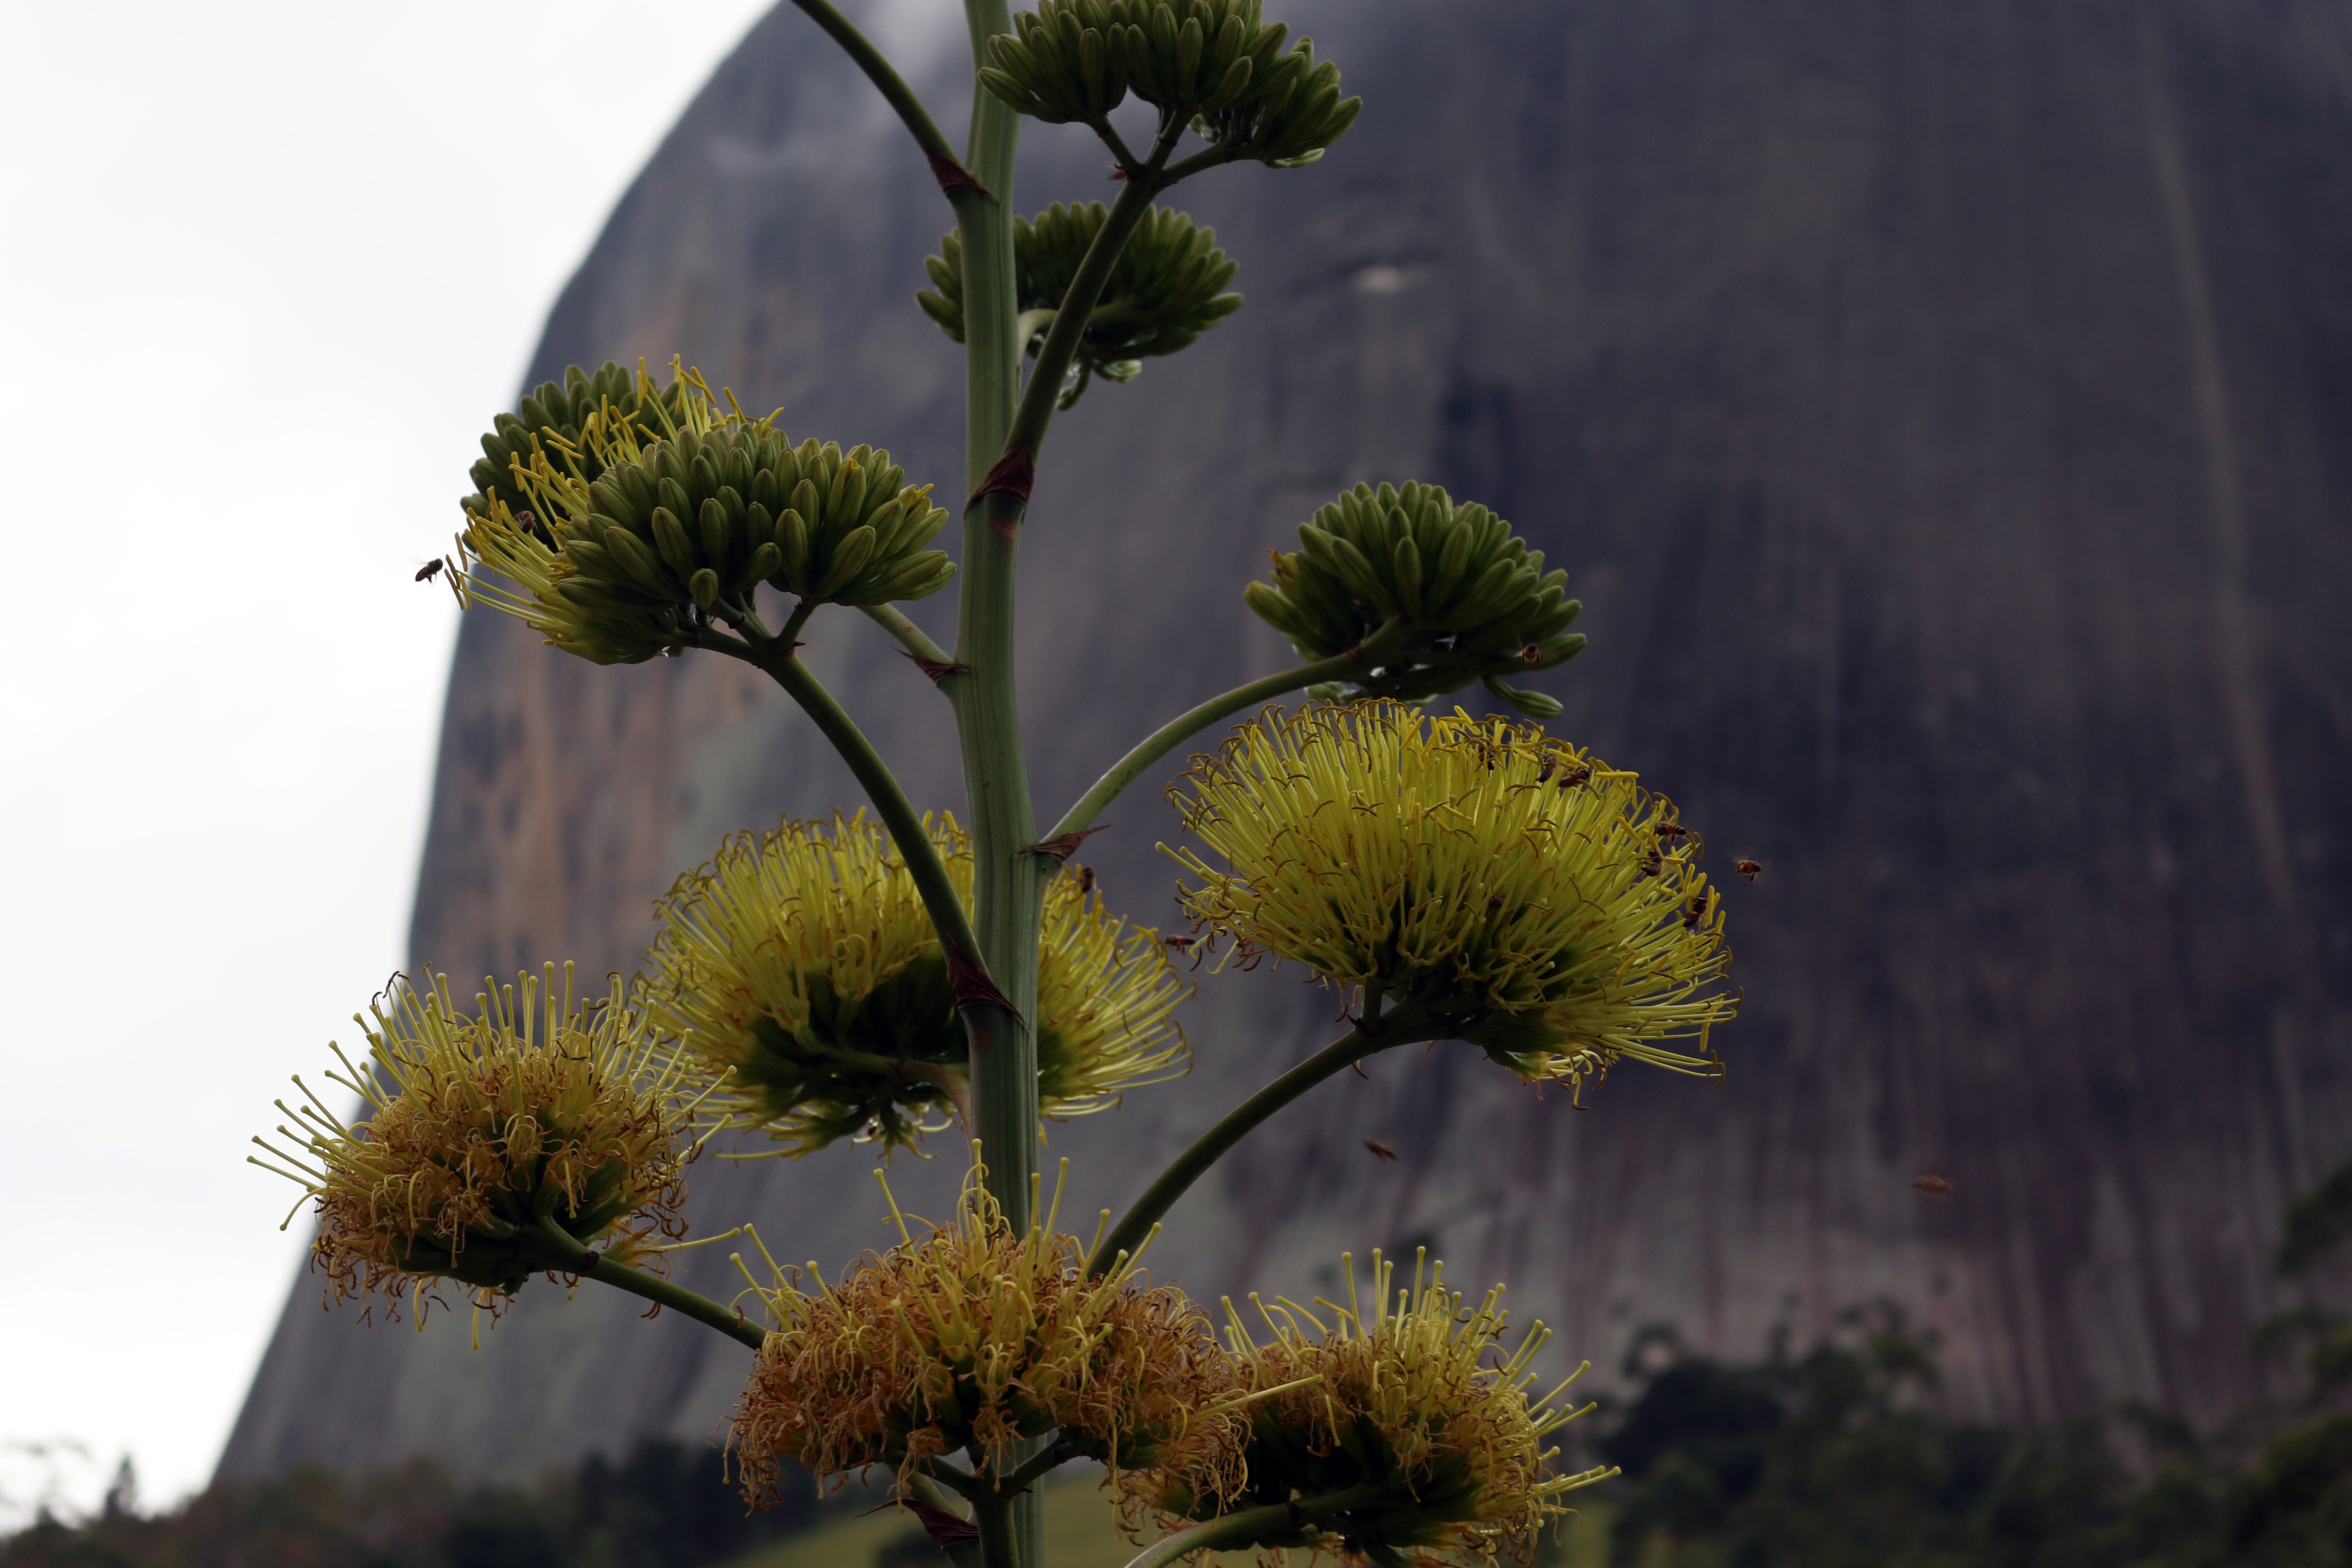
tree, nature, plant, sunlight, leaf, flower, autumn, botany, flora, wildflower, ecosystem, macro photography, flowering plant, daisy family, land plant